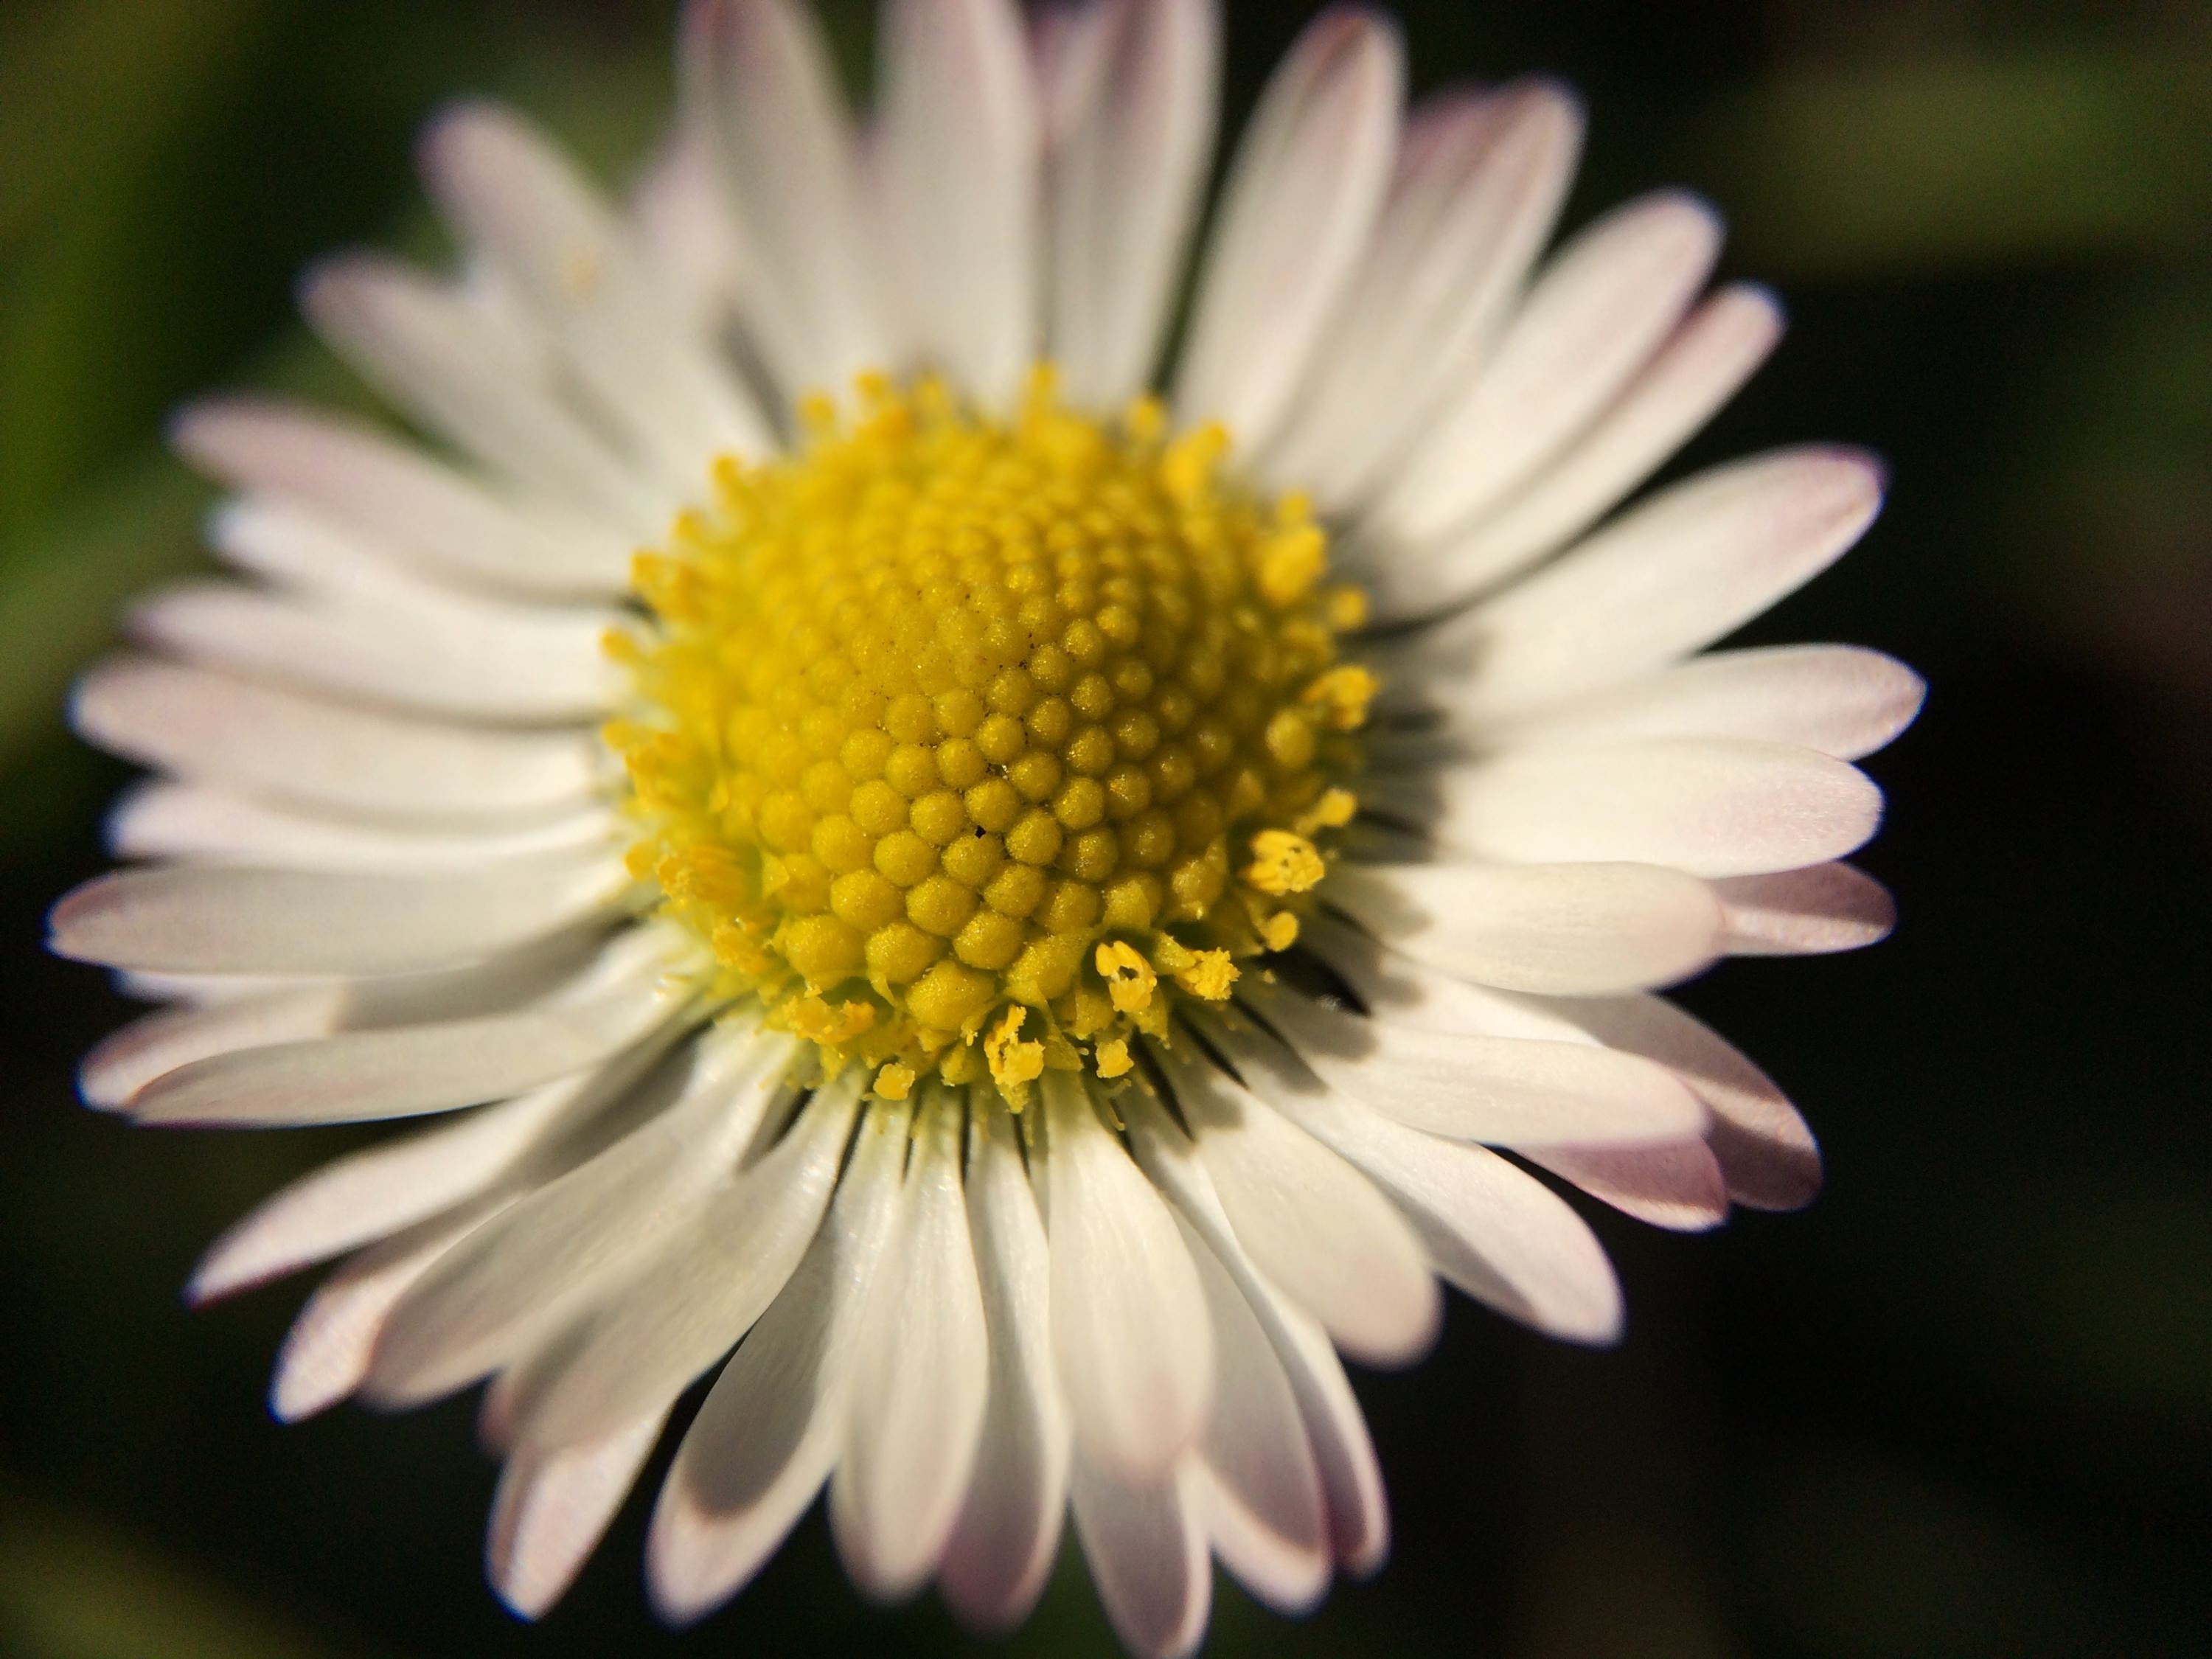
blossom, plant, white, field, photography, flower, petal, summer, daisy, spring, macro, botany, yellow, garden, flora, wildflower, close up, bright, springtime, macro photography, flowering plant, daisy family, oxeye daisy, plant stem, land plant, marguerite daisy